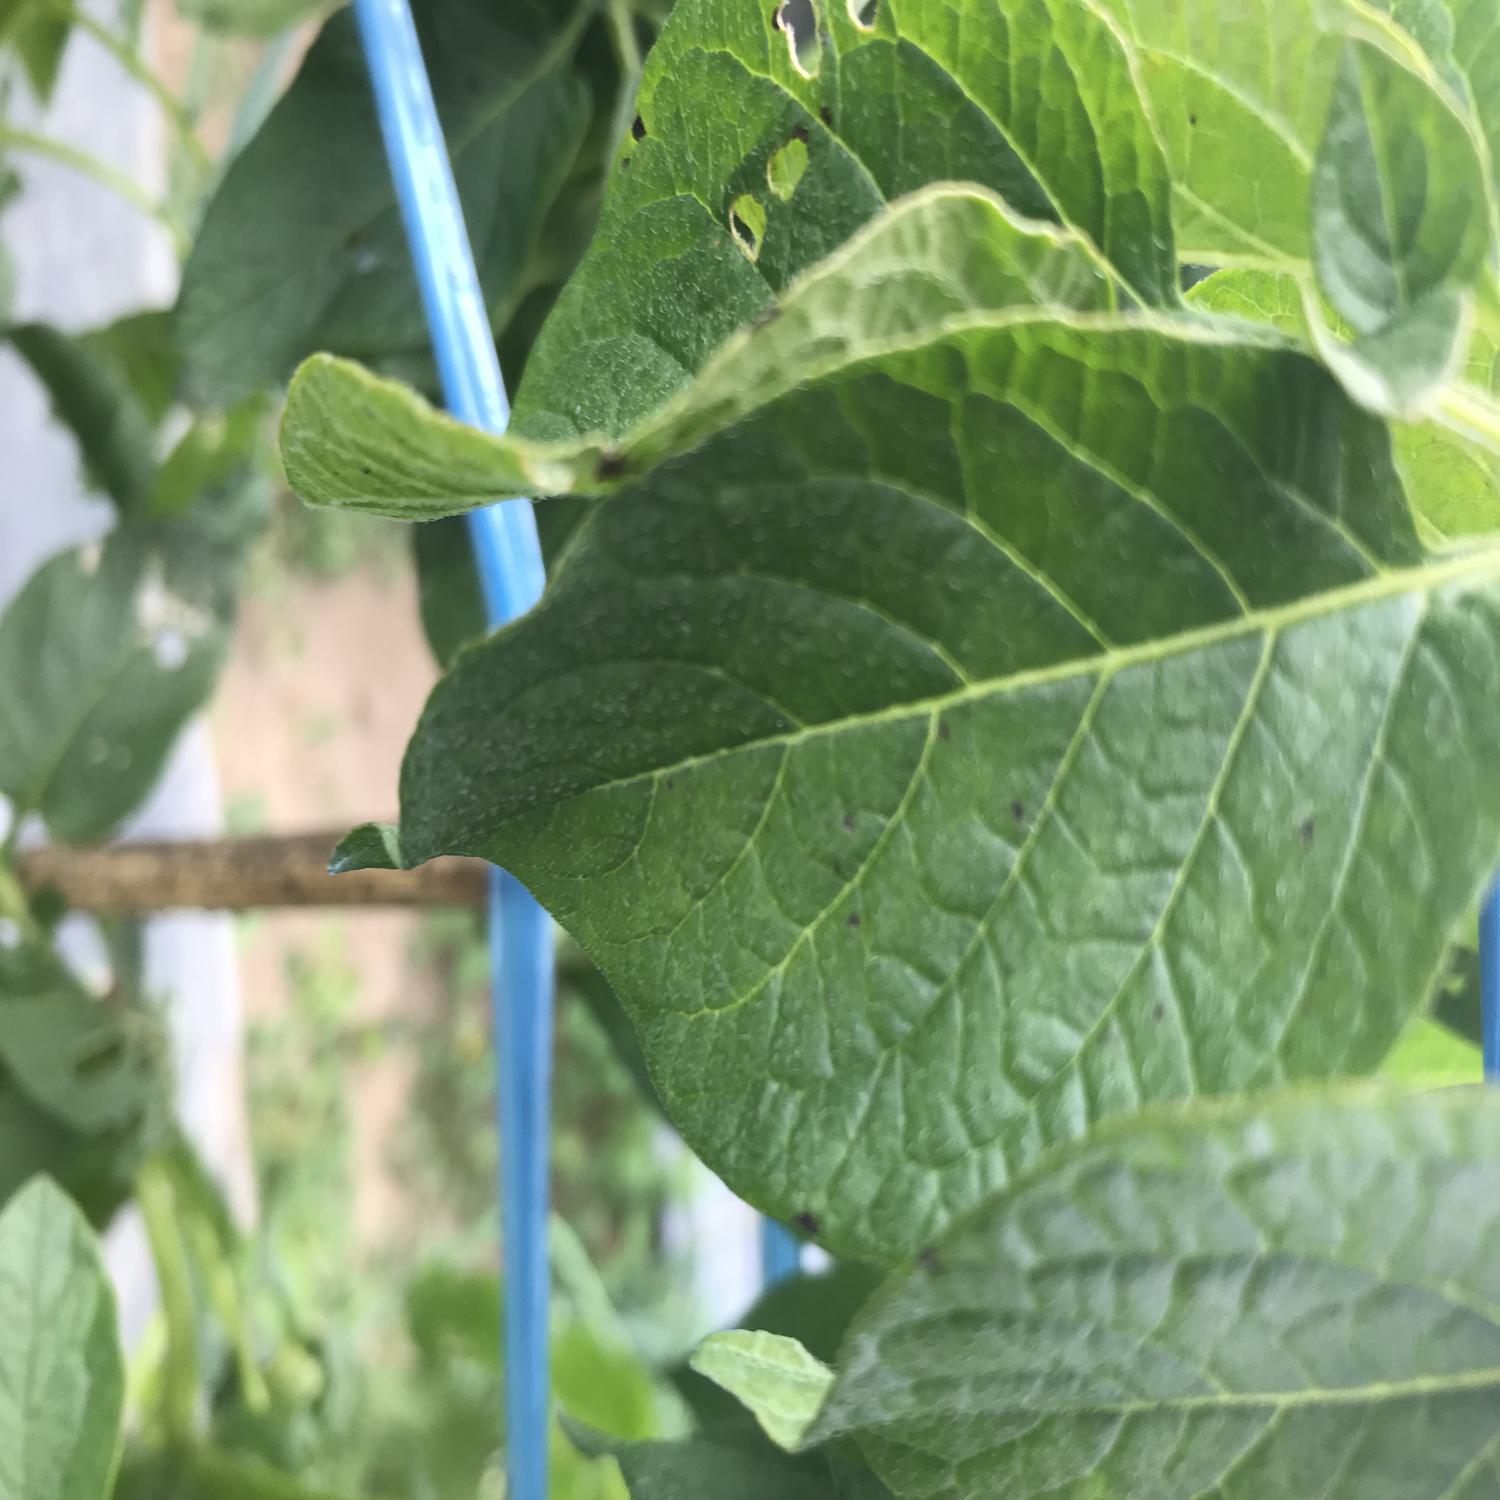
Label: Fungi